Target Number One

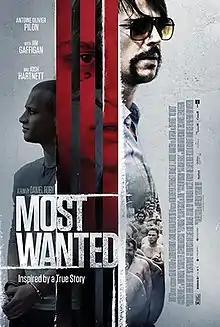
Theatrical release poster

Target Number One (released as Most Wanted in the United States, Suspect numéro un in Quebec) is a 2020 Canadian crime drama film directed by Daniel Roby. Based on the true story of Alain Olivier, a Canadian drug addict from Quebec who spent eight years in prison in Thailand in the 1980s after having been set up as an unwitting pawn in an espionage plot by the Canadian Security Intelligence Service, the film stars Josh Hartnett as Canadian investigative journalist Victor Malarek, investigating the arrest of drug addict Daniel Léger (Antoine Olivier Pilon). The film's cast also includes Jim Gaffigan, Stephen McHattie, Don McKellar, J.C. MacKenzie, and Amanda Crew.